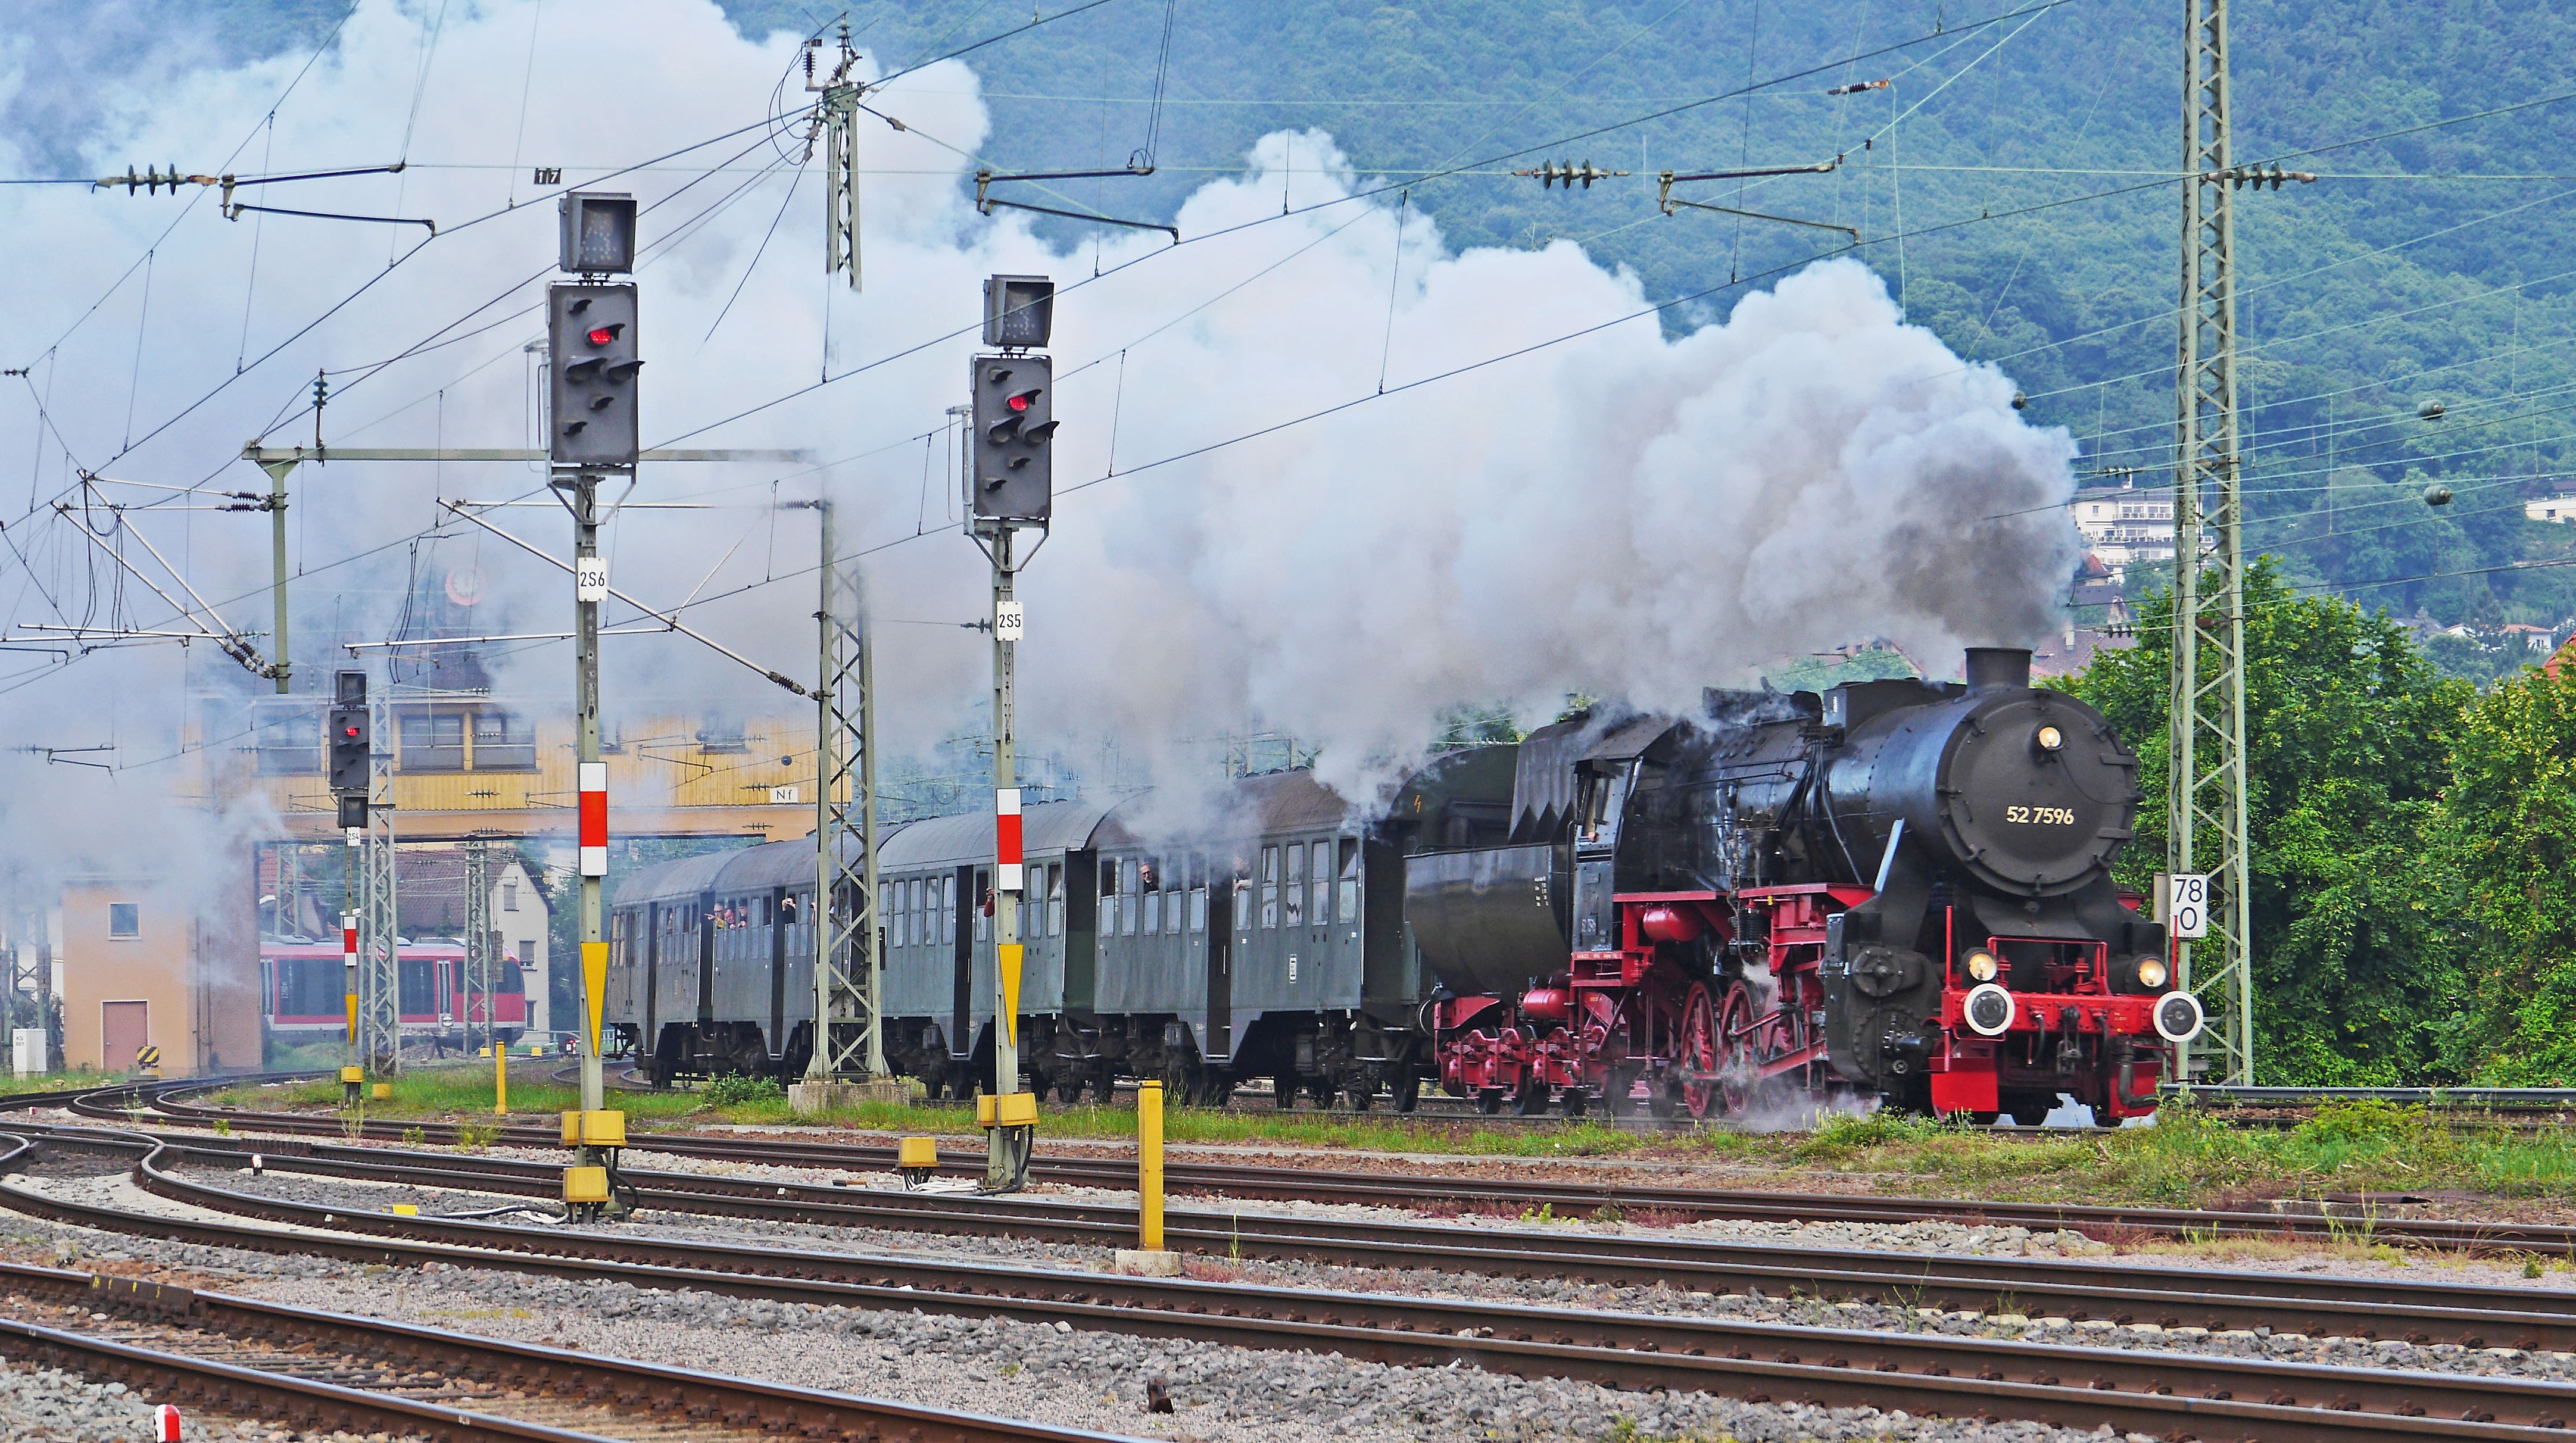
track, railway, steam, morning, train, smoke, transport, vehicle, exit, nostalgia, electricity, locomotive, oldtimer, event, tradition, rail transport, steam locomotive, steam train, passenger train, historic preservation, reiter signal box, plan steam, br 52, wine road, br52, special crossing, land vehicle, early train, neustadt